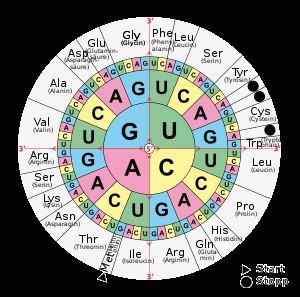
Genetisk kode
Oversigt over aminosyrerne i den genetiske kode (Cordon-Sonne).
Den genetiske kode er en fortegnelse over samtlige en arts DNA- og mRNA-tripletter med angivelse af, hvilke aminosyrer de koder for.